Margo Martindale

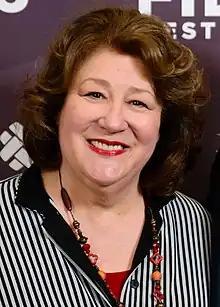
Martindale at the Montclair Film Festival, May 2016

Margo Martindale (born July 18, 1951) is an American character actress who has appeared on television, film, and stage. In 2011, she won a Primetime Emmy Award and a Critics' Choice Television Award for her recurring role as Mags Bennett on "Justified". She was nominated for an Emmy Award four times for her recurring role as Claudia on "The Americans", winning it in 2015 and 2016.